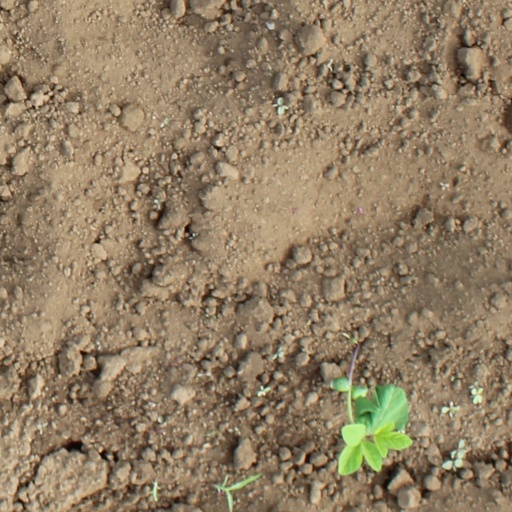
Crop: soybean